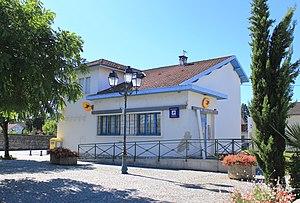
Poste de Bazet (Hautes-Pyrénées)
Bazet est une commune française située dans le département des Hautes-Pyrénées, en région Occitanie.